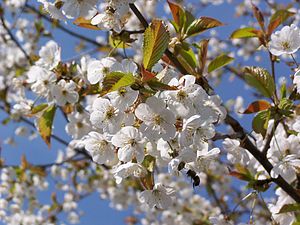
Kirsebærhaven
Kirsebærtræ i blomst som i stykkets første akt.
Kirsebærhaven er et russisk teaterstykke af Anton Tjekhov. Stykket, der blev hans sidste, fik premiere på Moskva Kunst Teater 17. januar 1904, et halvt års tid før hans død. Tjekhov opfattede stykket som en komedie, og det indeholder da også flere farceelementer. Stykkets første instruktør, Constantin Stanislavski, insisterede imidlertid på at instruere stykket som en tragedie. Siden da har instruktører måtte kæmpe med stykkets dobbelte natur, der vel bedst kan betegnes som tragikomisk, om end det altså ikke var Tjekhovs sigte.